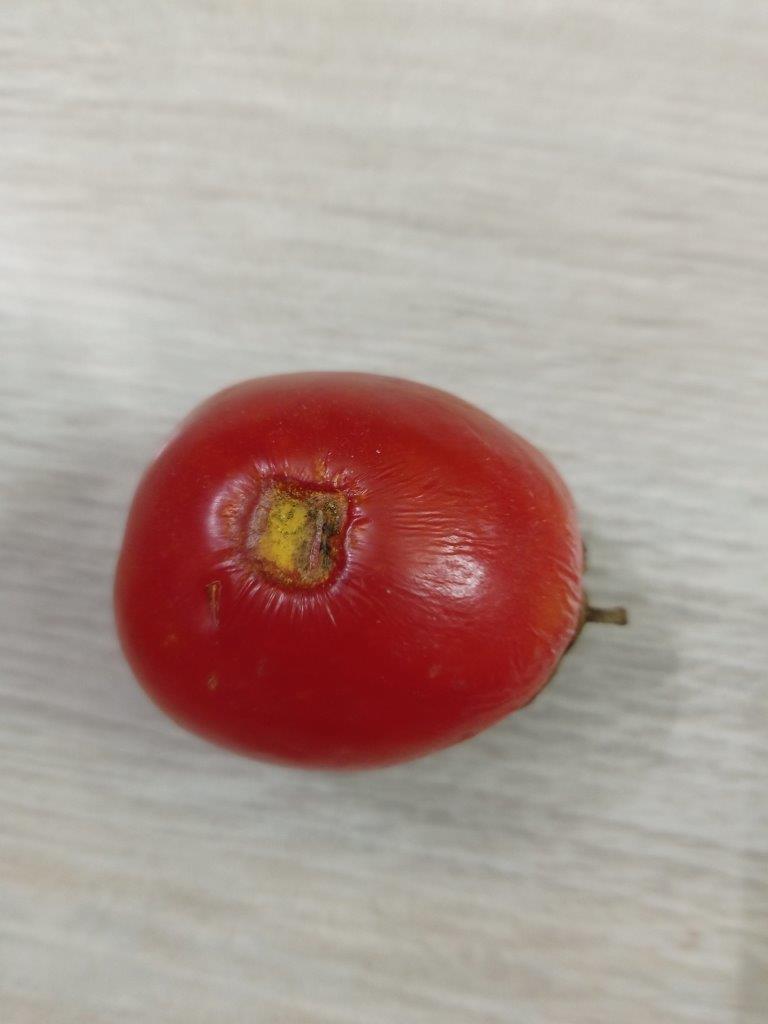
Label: Rotten